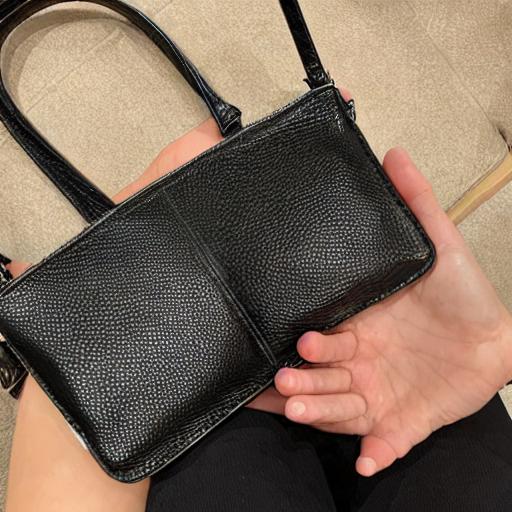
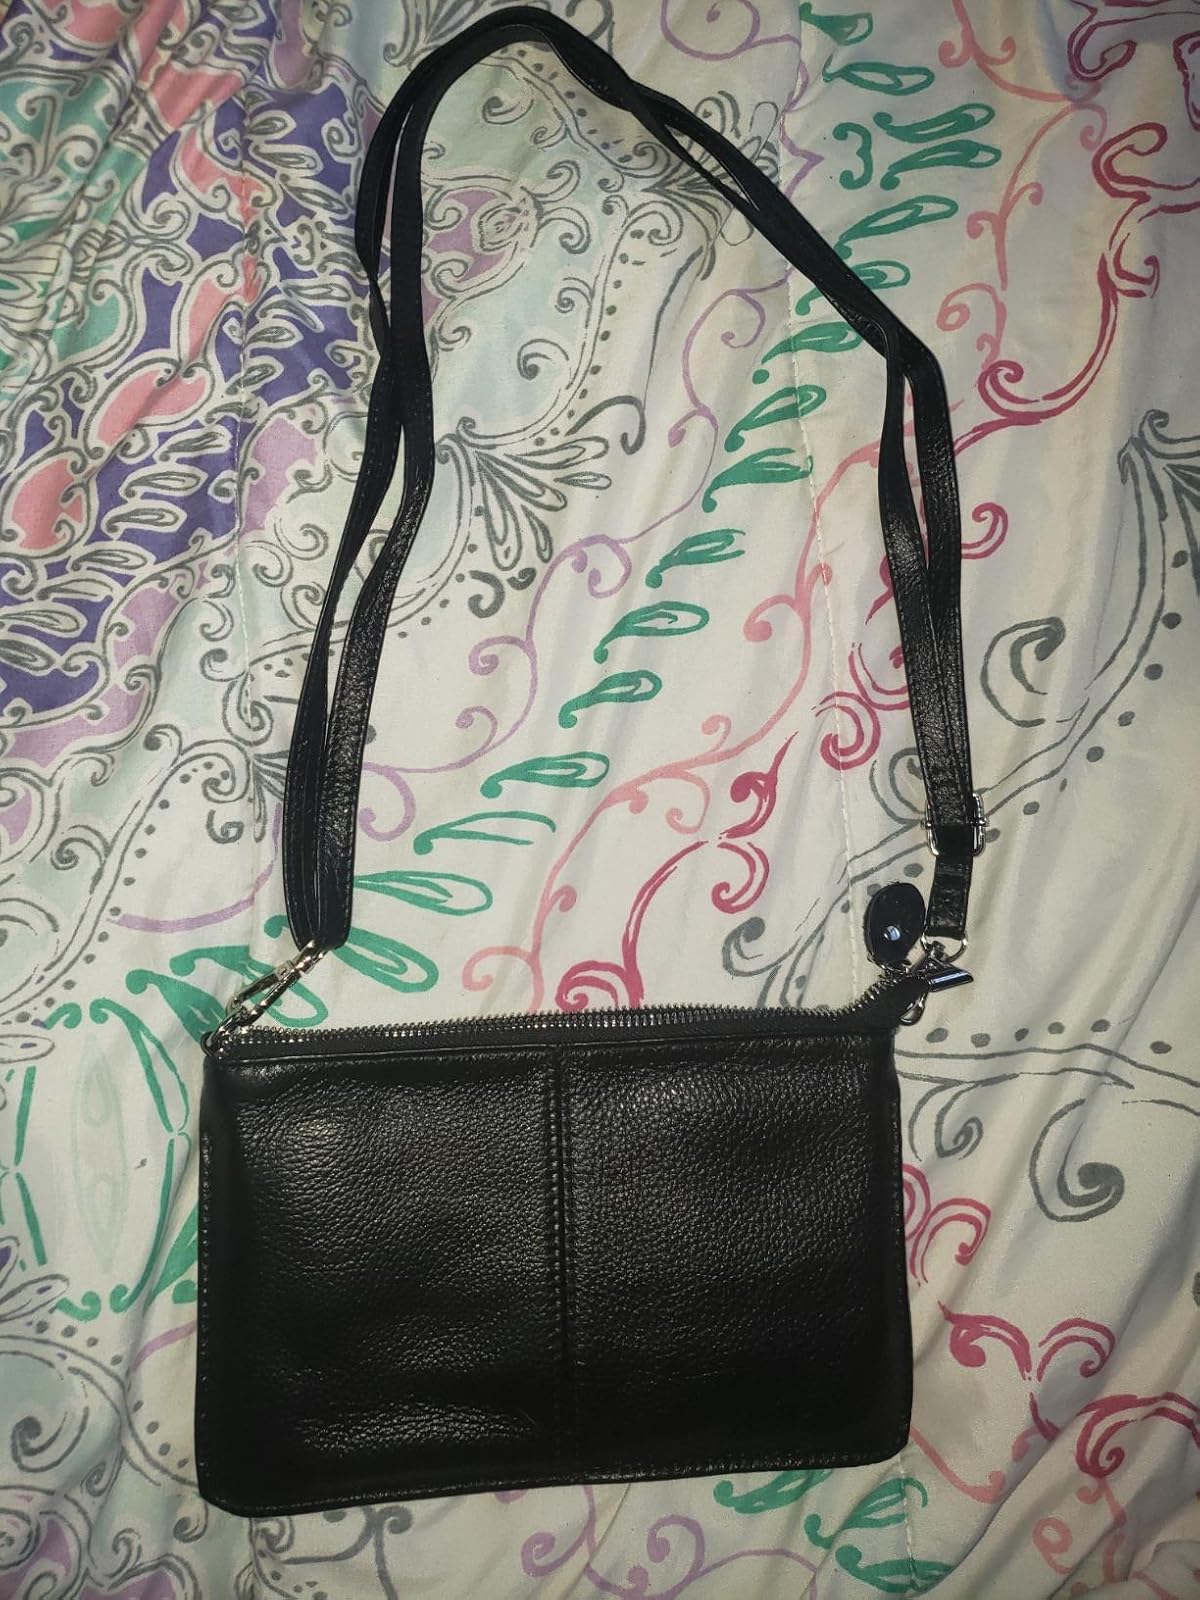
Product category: accessories_handbag
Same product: no